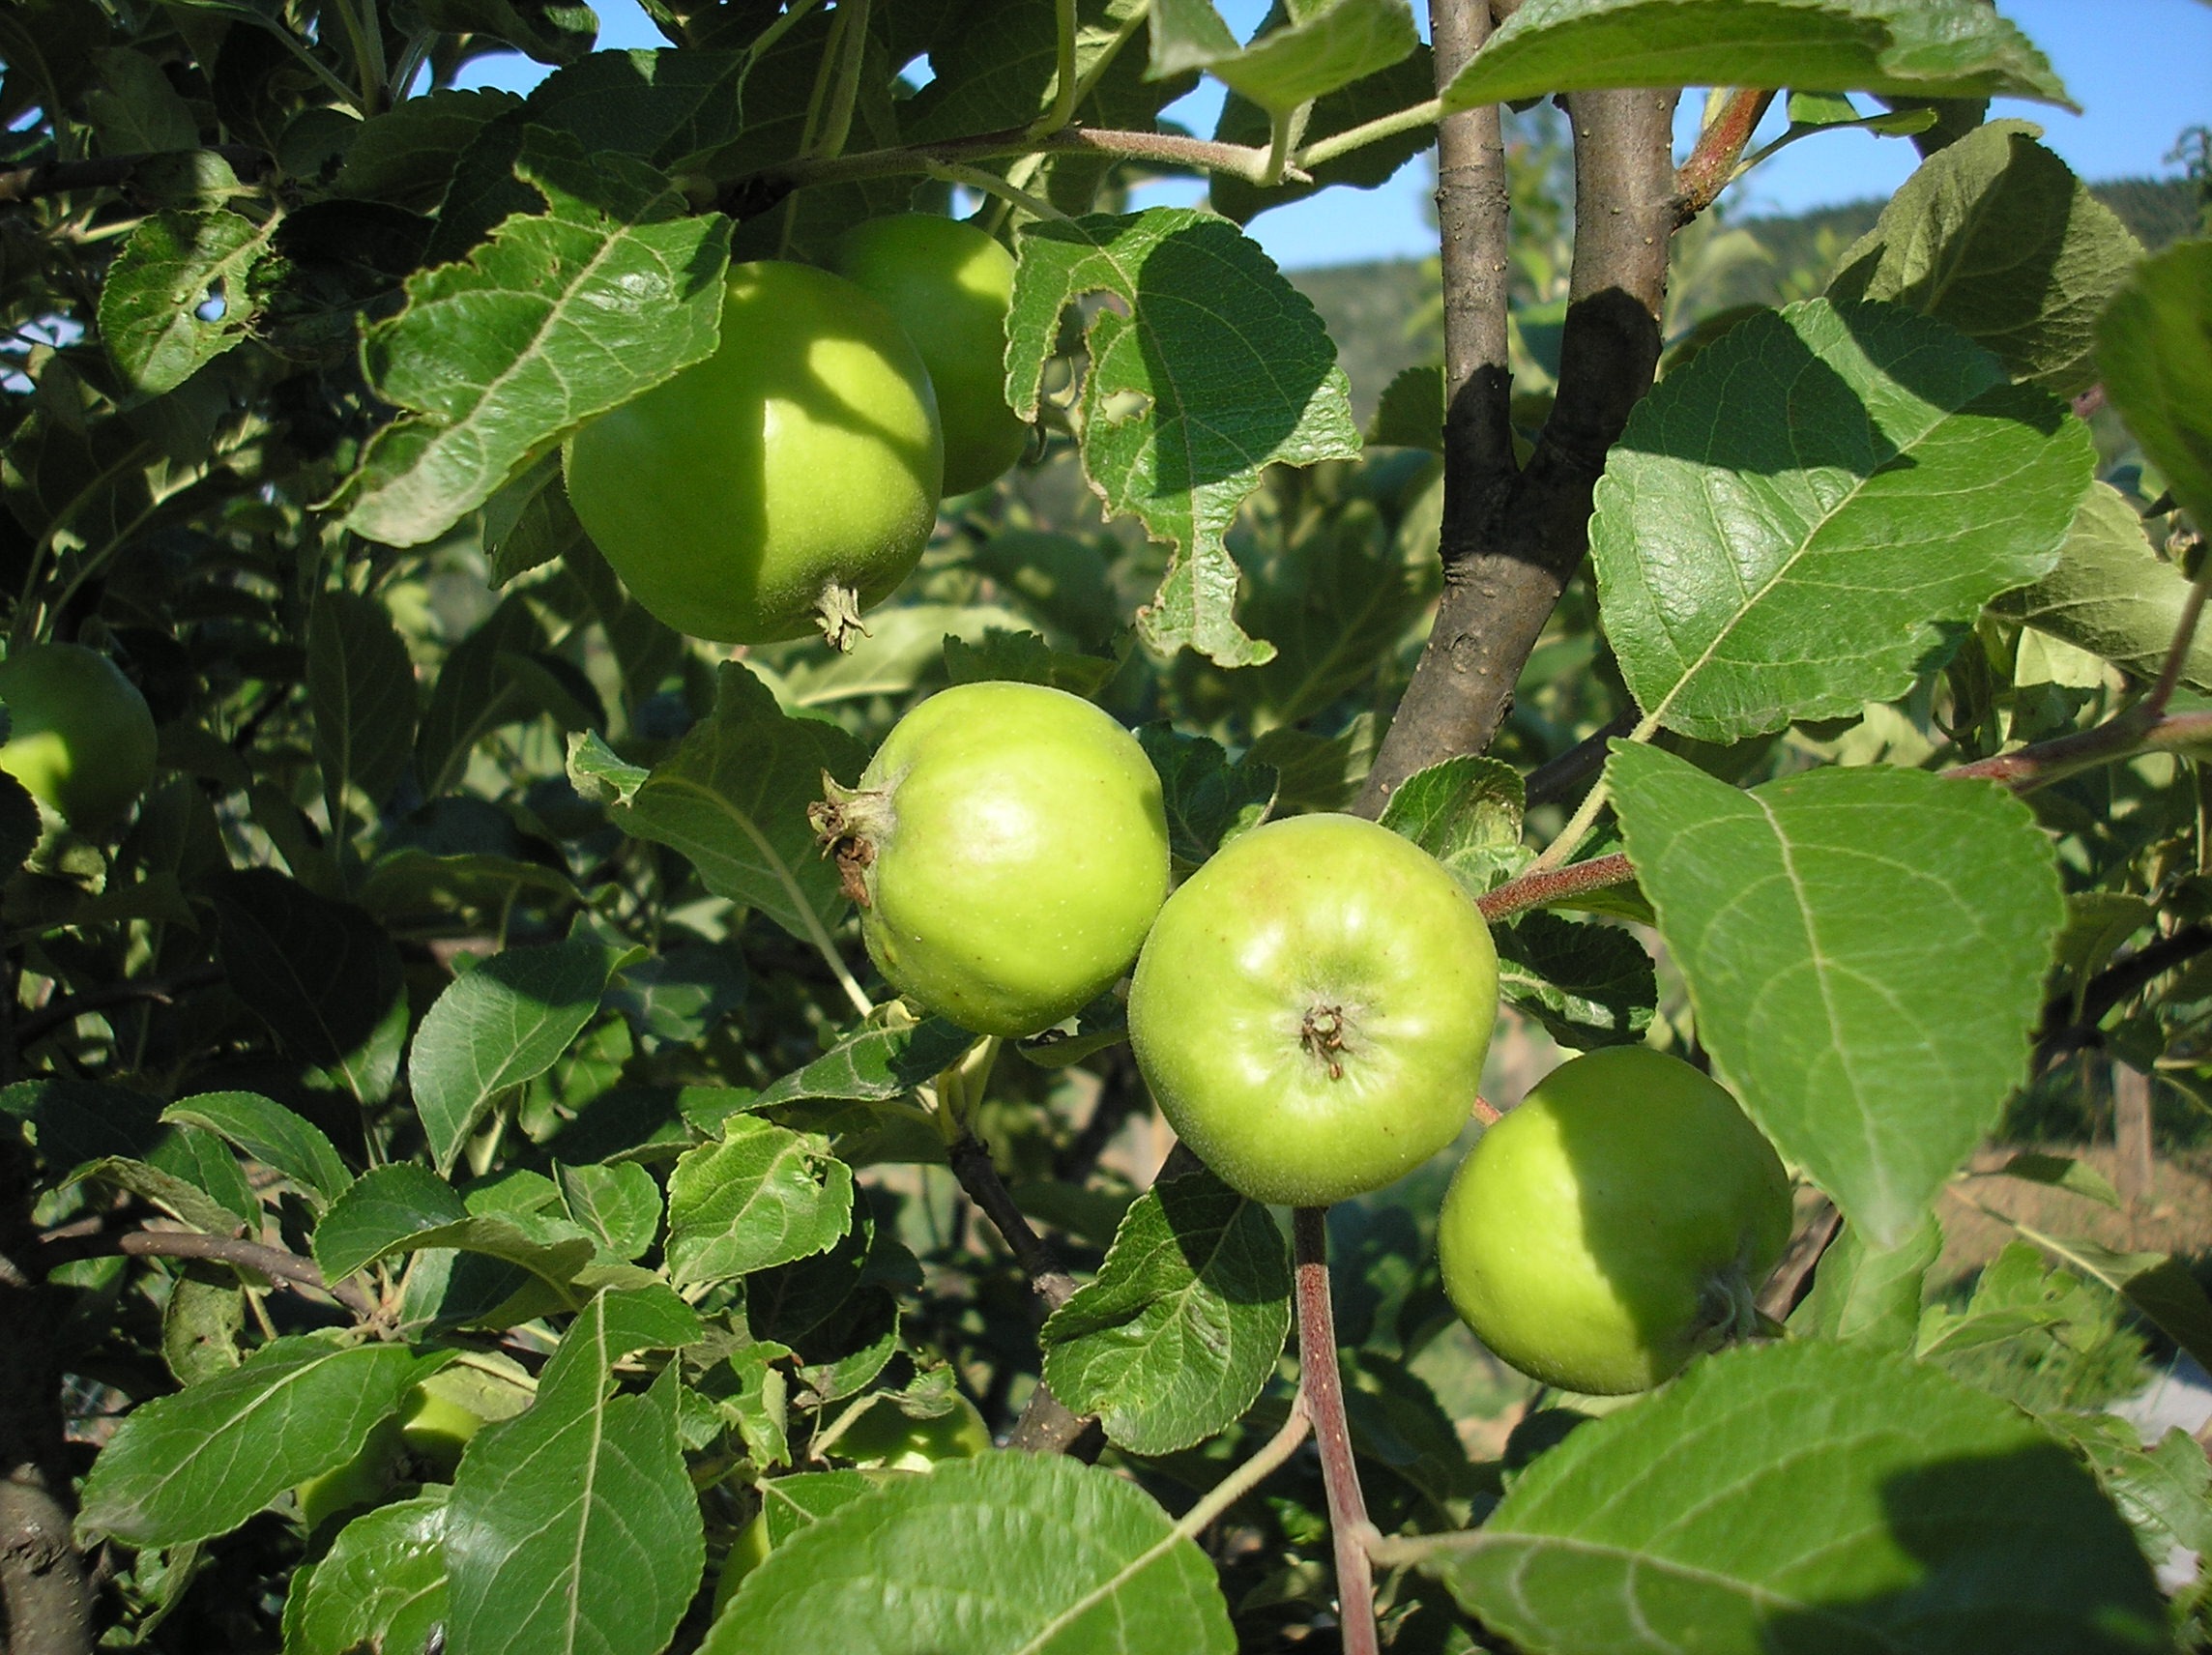
apple, nature, plant, fruit, leaf, flower, food, green, harvest, produce, natural, fresh, juicy, healthy, vitamin, nutrition, shrub, fruits, production, diet, organic, flowering plant, rose family, acerola, malpighia, coccoloba uvifera, land plant